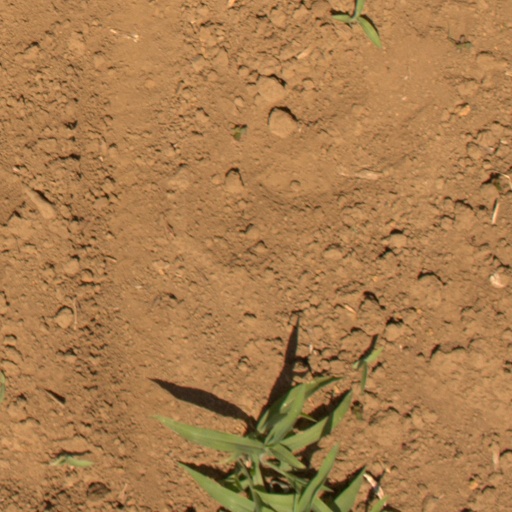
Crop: Jerusalem artichoke